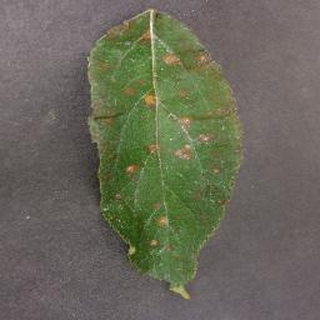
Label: apple_cedar_apple_rust